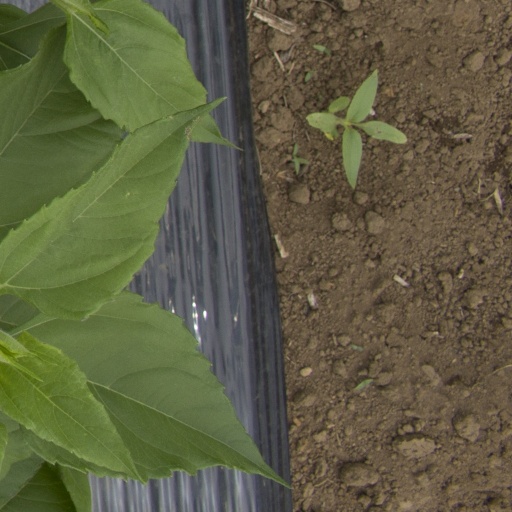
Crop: Jerusalem artichoke